Tamperret

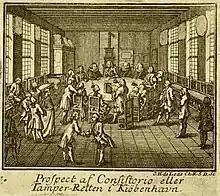
From 1681, the tamperret of the diocese of Zealand consisted of the leadership of the University of Copenhagen along with the "amtmand" of the diocese, depicted here in a chalcography by Odvardt Helmoldt von de Lode.

The Tamperret, or "Tamper Court", was a special court in Denmark-Norway which existed from 1542 to 1771. The Tamper Courts dealt with matters of marriage, including betrothals, infidelity, and children born outside of wedlock. The court would meet four times a year during the Ember days, which in Danish are known as "tamperdag", hence the court's name.